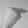
ASL letter: H